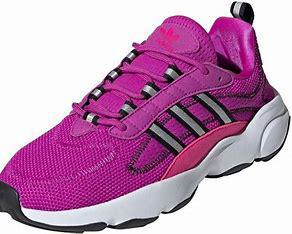
Brand: Adidas
Model: Haiwee